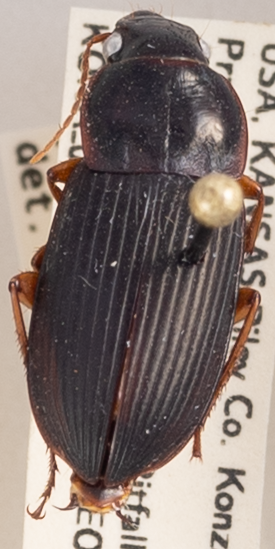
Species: Harpalus pensylvanicus
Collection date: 2022-08-31
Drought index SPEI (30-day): -1.22
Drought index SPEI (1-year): -0.372
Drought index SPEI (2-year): -0.32